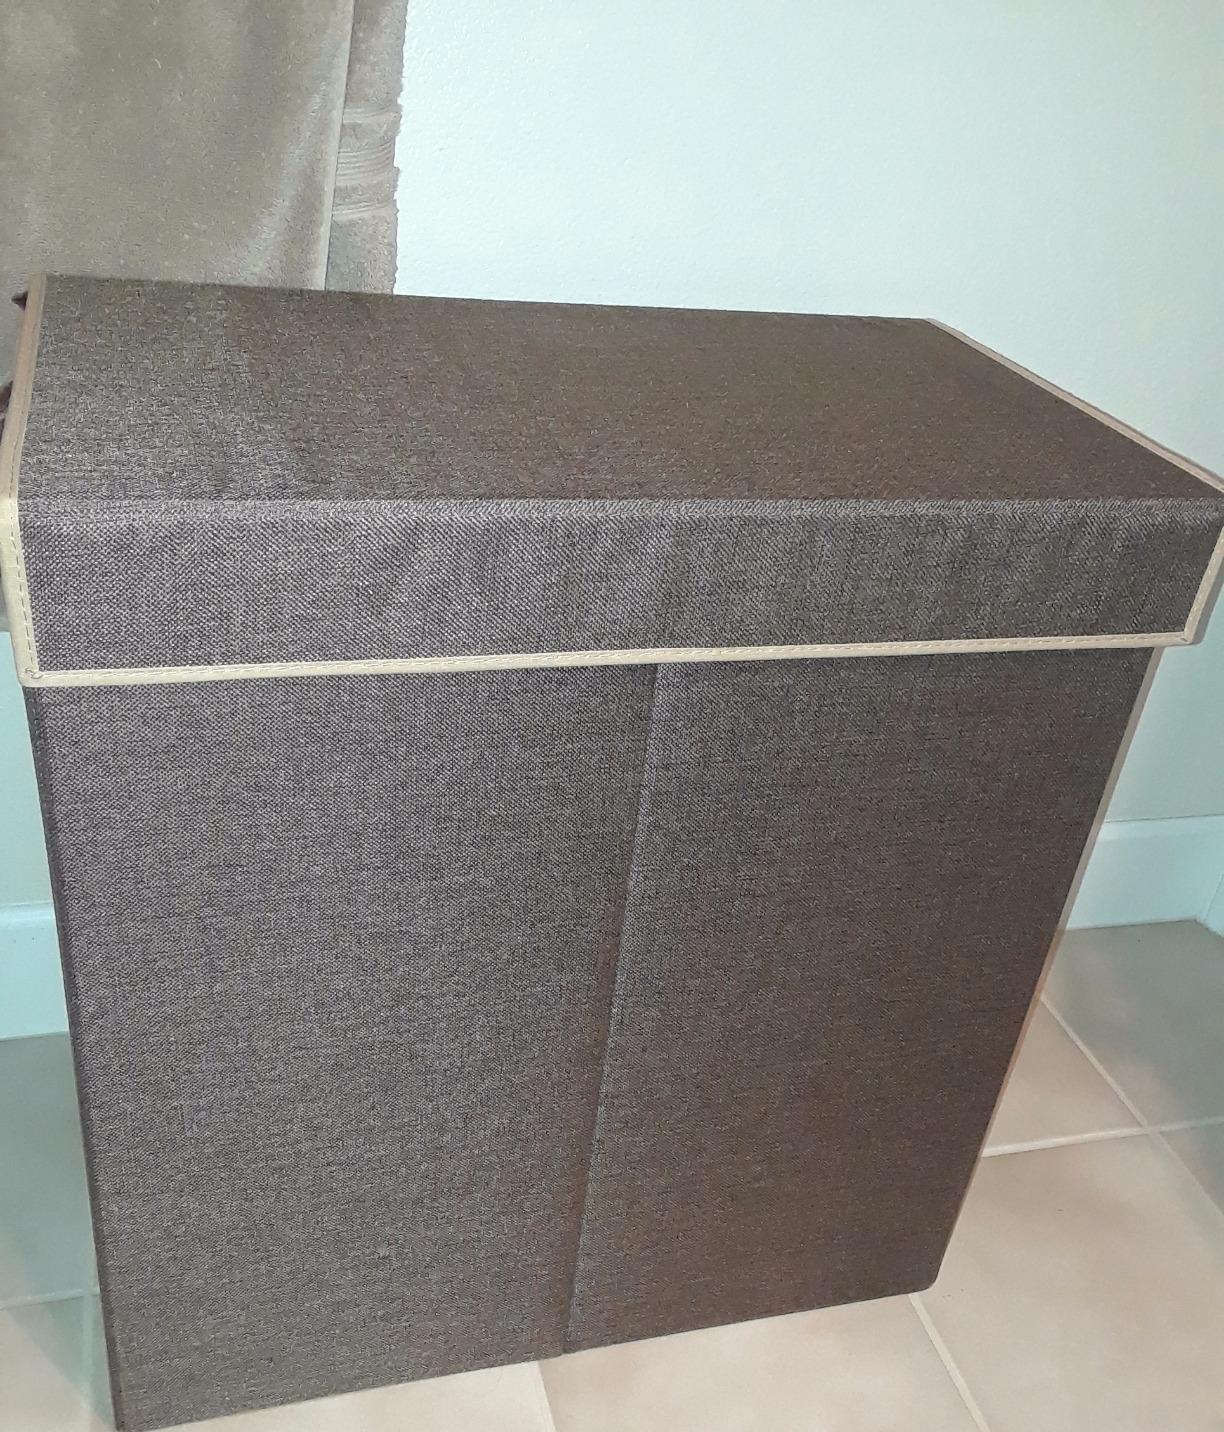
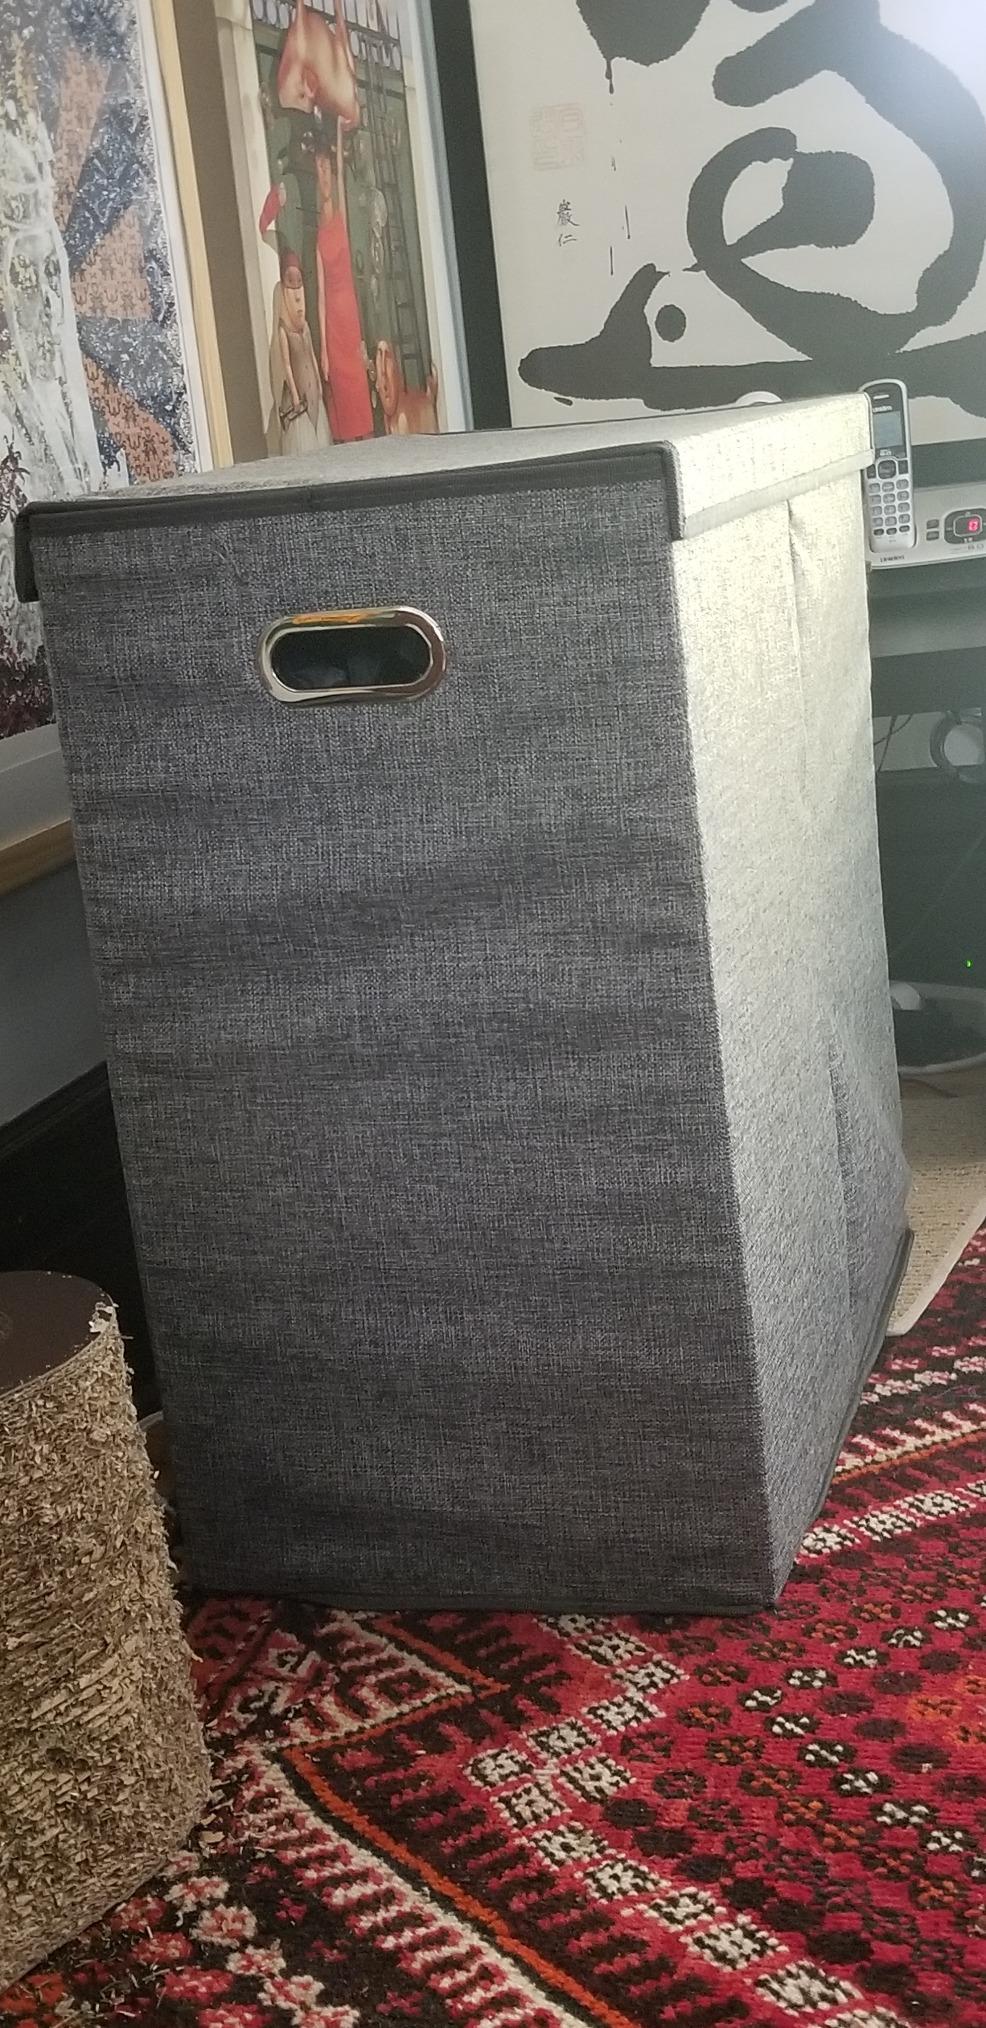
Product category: items_hamper
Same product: no